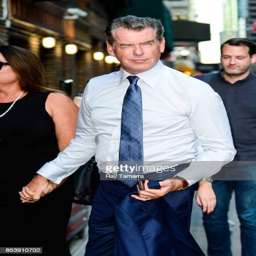
environmentalist enters show with taping